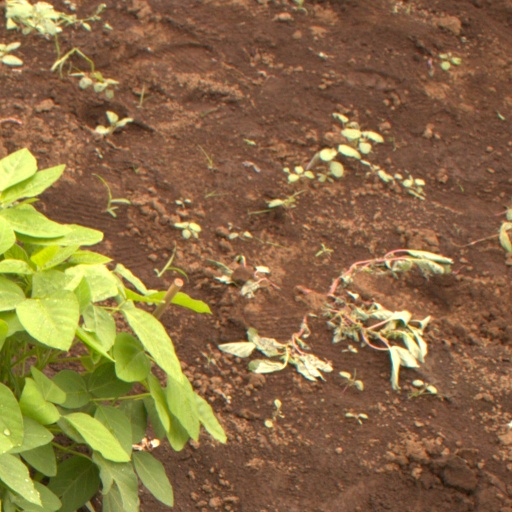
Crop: soybean